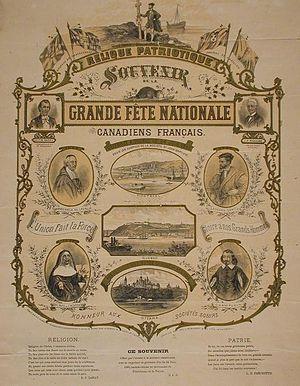
«Relique Patriotique, Souvenir de la Grande Fête Nationale des Canadiens Français, célébré à Québec le 24 juin 1880 - Nos institutions, notre langue et nos lois - Honneur aux sociétés soeurs». Estampe - Encre sur papier - Lithographie. Images de Pierre-Martial Bardy (foundateur et 1er président du Société à Québec), J.P. Rheaume (président actuel), Monseigneur de Laval, Jacques Cartier, Mère Marie de l'Incarnation, Samuel de Champlain et les villes de Montréal, Québec et Ottawa."
Cet article traite des événements qui se sont produits durant l'année 1880 au Québec.